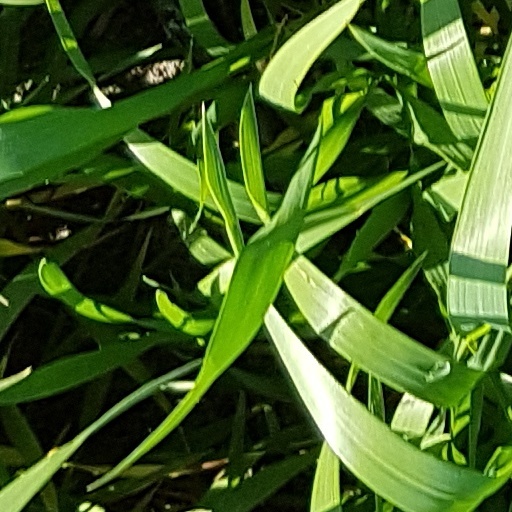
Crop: wheat